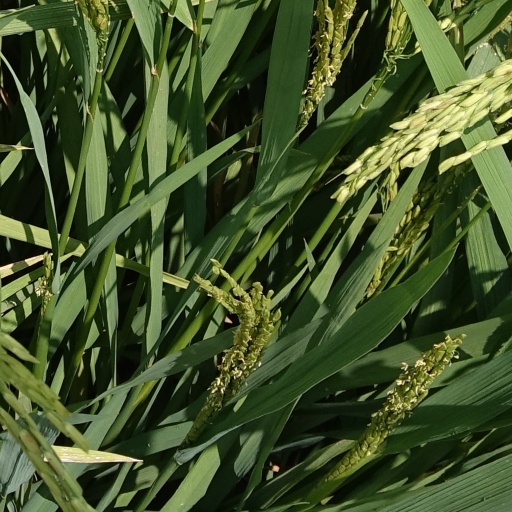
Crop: rice